Prophet

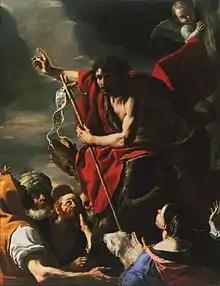
"St. John the Baptist Preaching", , by Mattia Preti

In Christianity, a prophet (or seer) is one inspired by God through the Holy Spirit to deliver a message. This includes Jewish prophets active before the church began and the prophets active in the Christian church. Some Christian denominations limit a prophet's message to words intended only for active members of a congregation, excluding social or political messages. However, the Bible has several occasions in which prophets were called to deliver social or political messages. The reception of a message is termed revelation and the delivery of the message is termed prophecy.